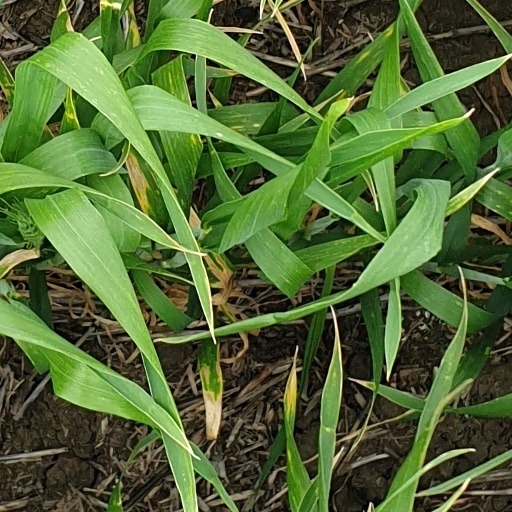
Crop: wheat